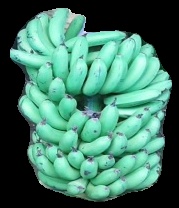
Variety: pachbale
Grade: grade1